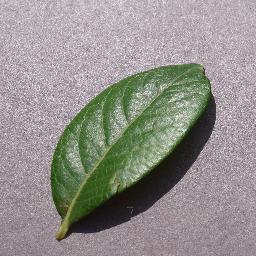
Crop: blueberry
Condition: healthy